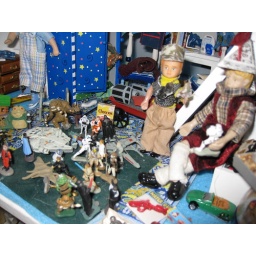
The boy in the newspaper hat could be Sean and Ryan's cousin Ned, visiting.